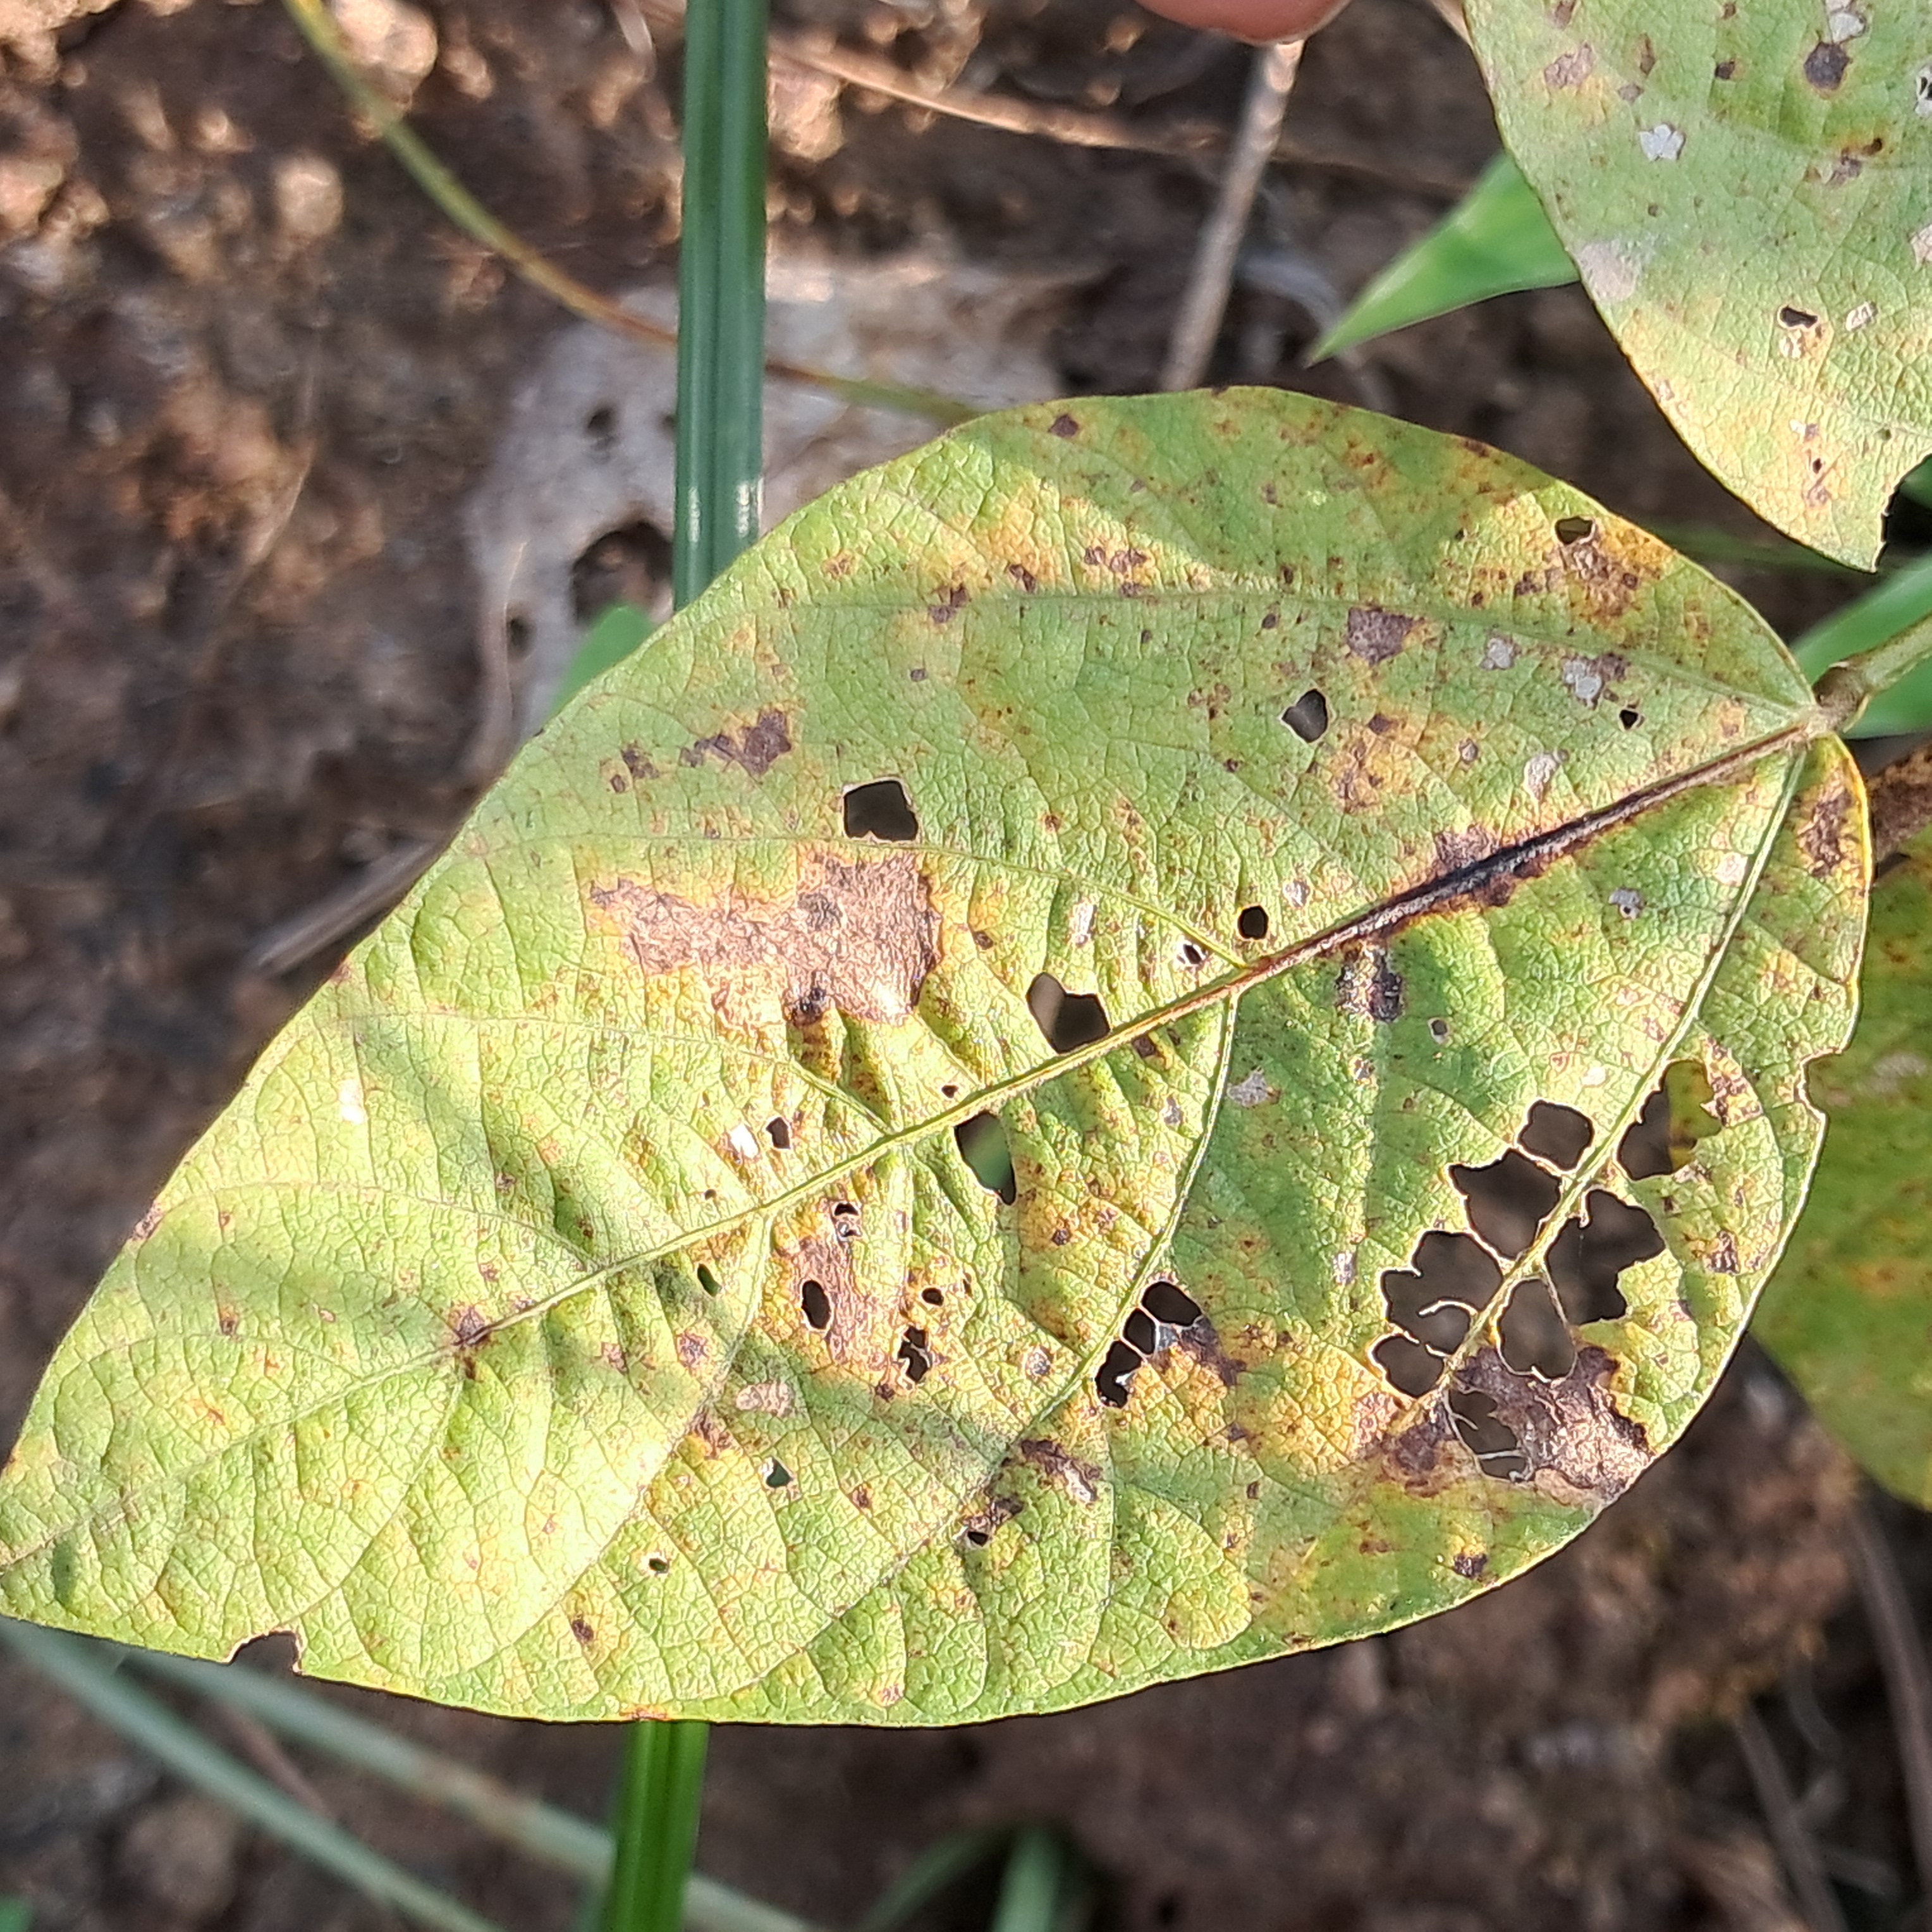
Label: Rust